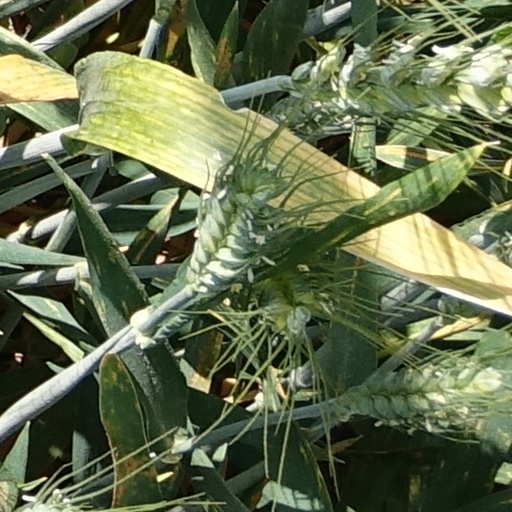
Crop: wheat